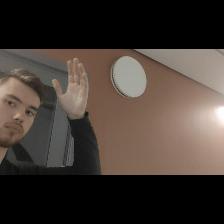
Label: Human